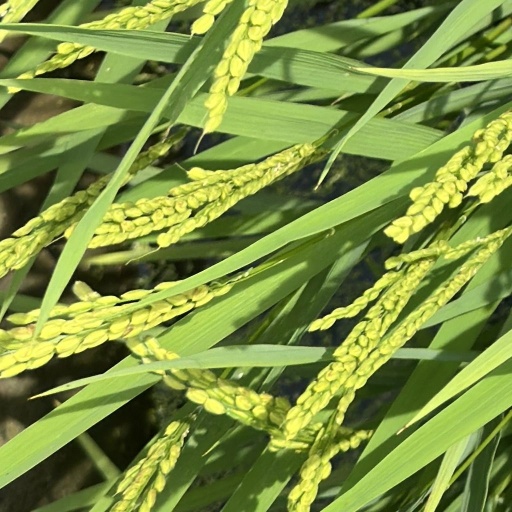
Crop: rice